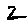
Label: 2